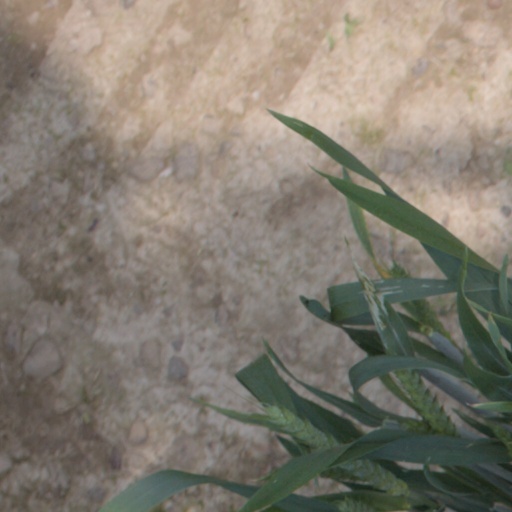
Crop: wheat